Kahnotation

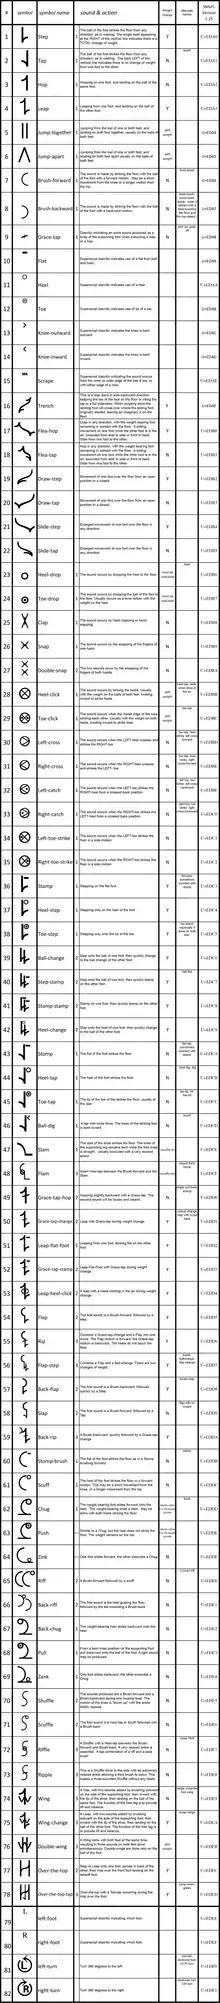
Kahnotation symbols

Kahnotation was developed from 1930-1950 by Stanley D. Kahn. A prominent figure of the International Tap Association, he instructed tap dance at his San Francisco studio for 45 years, and was dance director for the Ice Follies (now Disney on Ice). Kahnotation was first published in 1951, with continuing refinements until his death in 1995. Kahnotation is one of the oldest dance notations in use.